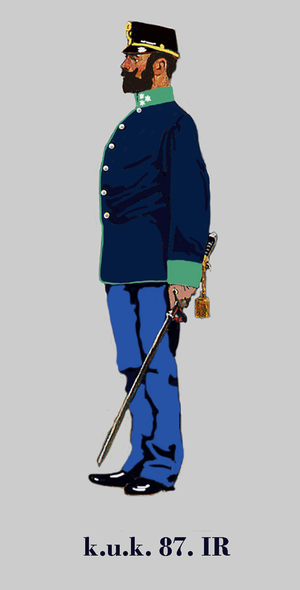
Capitaine d'infanterie Autriche-Hongroise (k.u.k.). 87e régiment d'infanterie allemande en uniforme de la service petit 1914 Egalisierung: meergrün - Knöpfe: silber Unit identification color: sea-green - buttons: silver Coleur d'identification du régiment: vert mer - boutons: d'argent